South Uist

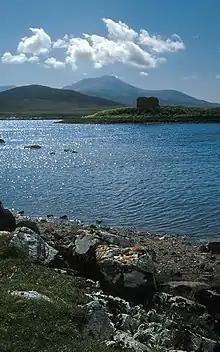
Caisteal Bheagram in Drimsdale

Following the forfeiture, and in that same year, the Lord of the Isles granted Lairdship of the southern third of South Uist (traditionally called "Lochboisdale"), together with Barra, to Giolla Adhamhnáin mac Néill, leader of the MacNeils. At around this time Calvay Castle was built, guarding Lochboisdale.